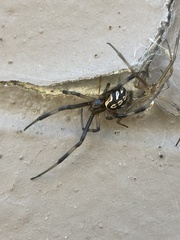
Species: Lactrodectus_hesperus